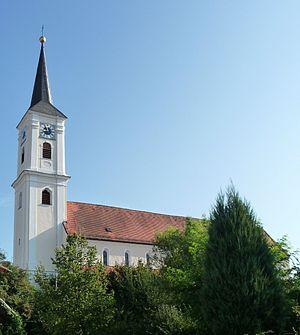
L'abbaye de Pfaffenmünster est une ancienne abbaye bénédictine de Münster, située dans village de Steinach, dans le Land de Bavière et le diocèse de Ratisbonne en Allemagne.